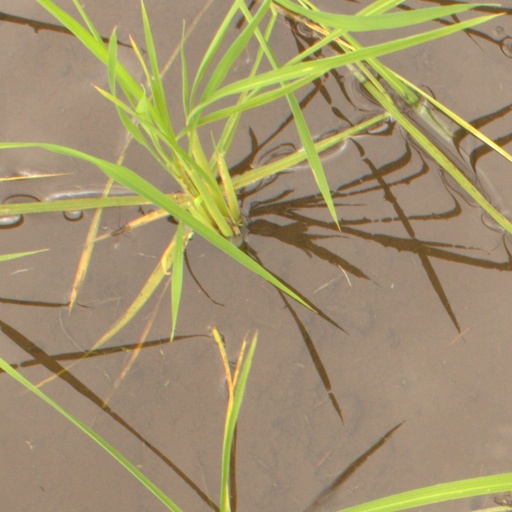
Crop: rice